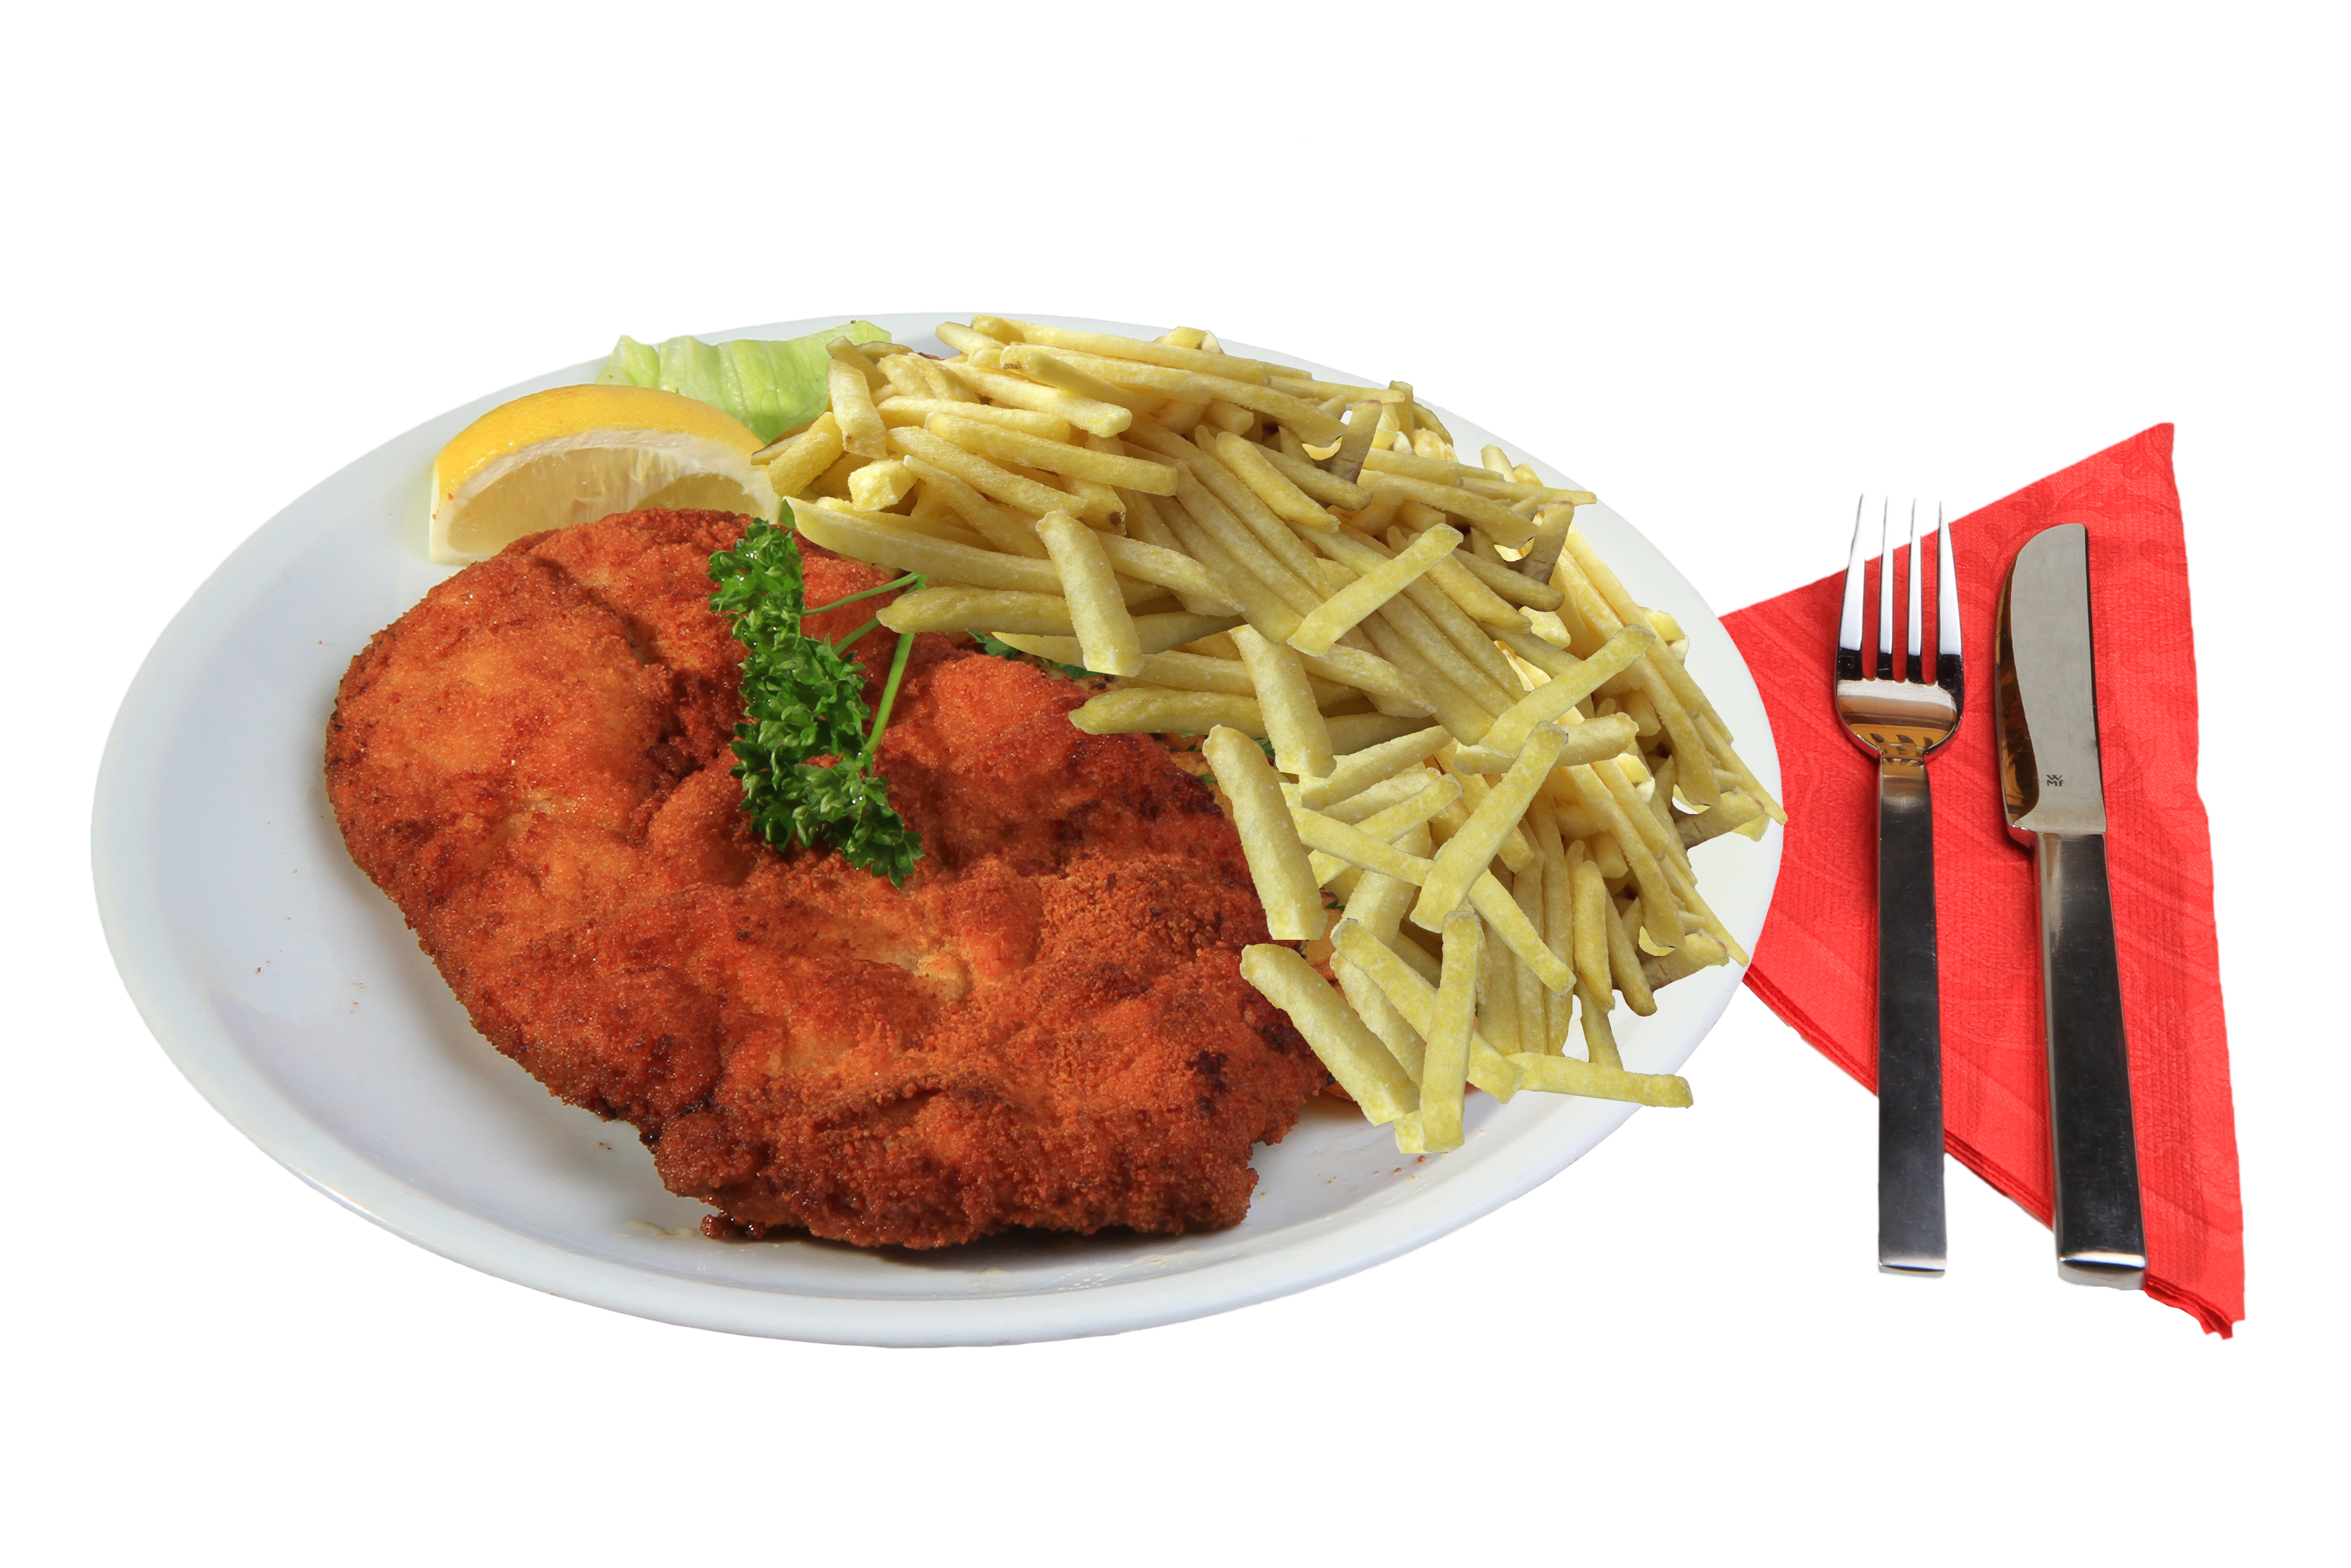
fork, cutlery, dish, food, kitchen, fish, eat, fast food, meat, cuisine, potato, knife, lemon, napkin, asian food, french, nutrition, parsley, hunger, breaded, schnitzel, wiener schnitzel, french fries, fried food